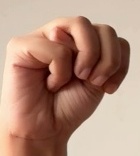
ASL sign: M